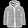
Label: Coat